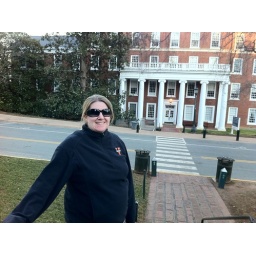
Traci's office at the Unversity of Virginia is the window directly above the front door.